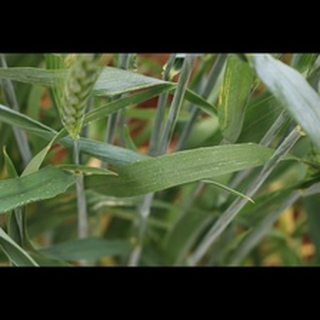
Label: healthy_wheat